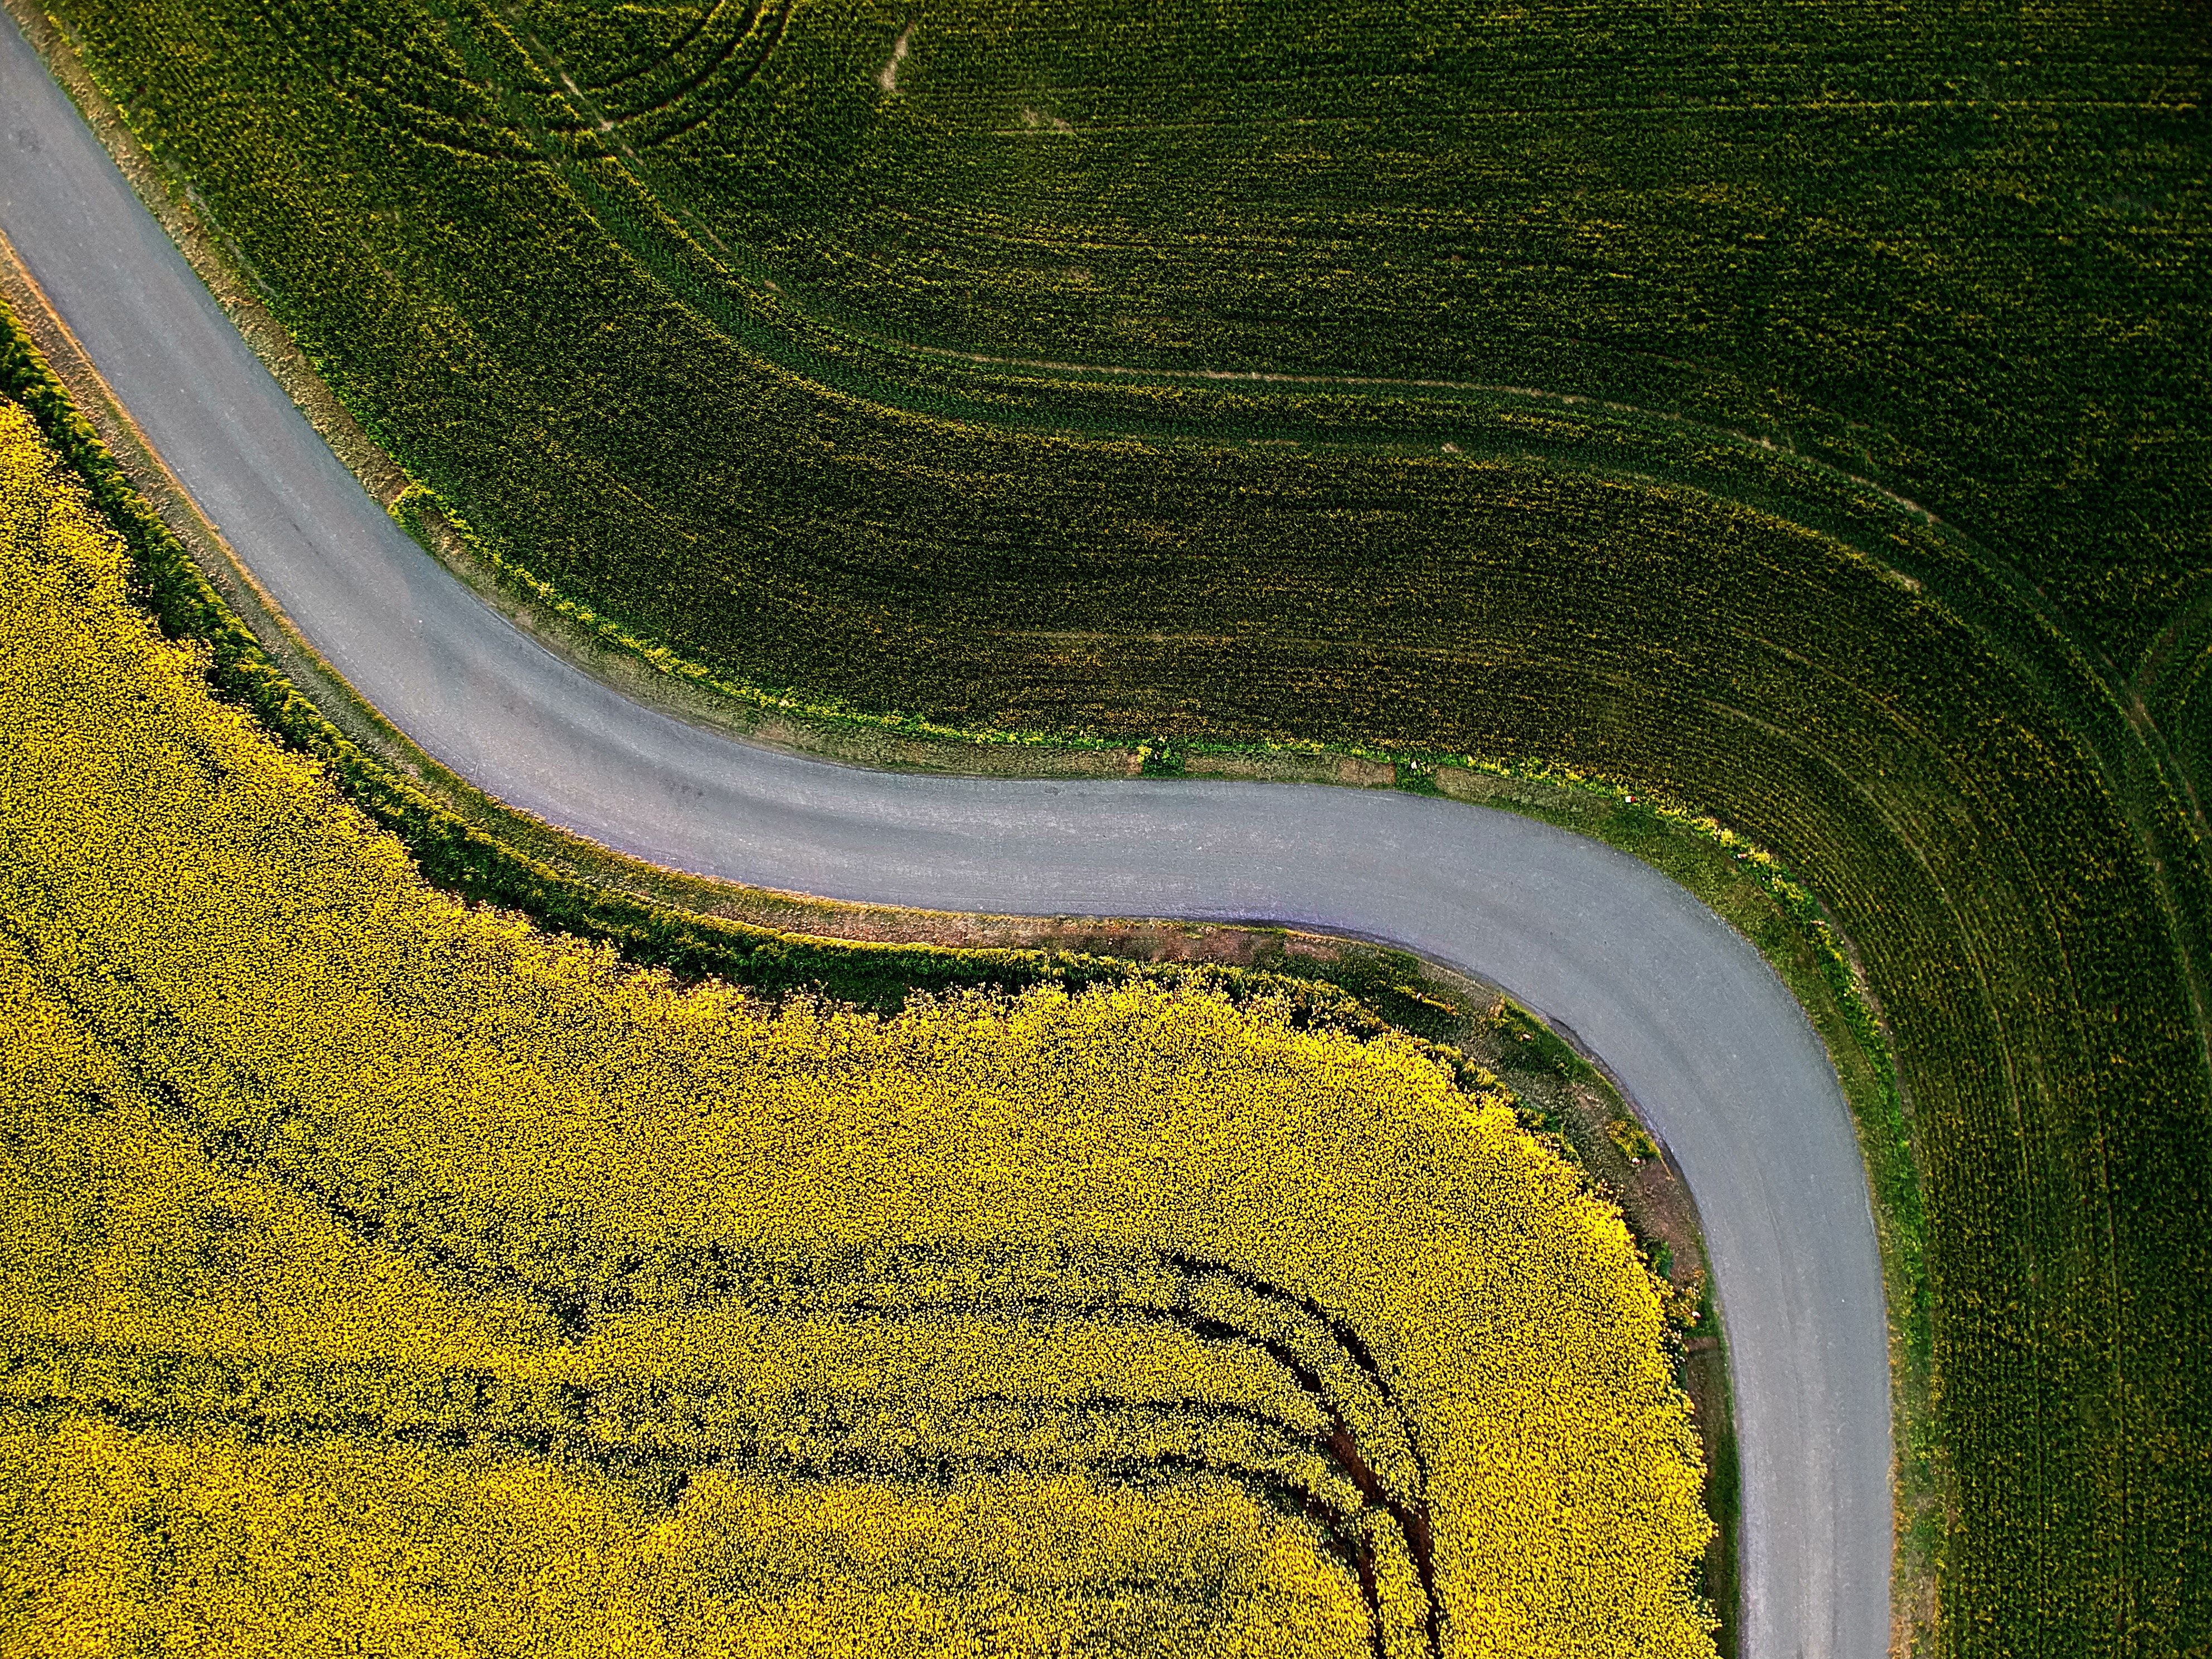
green, yellow, field, grass, wall, landscape, line, tree, plant, pattern